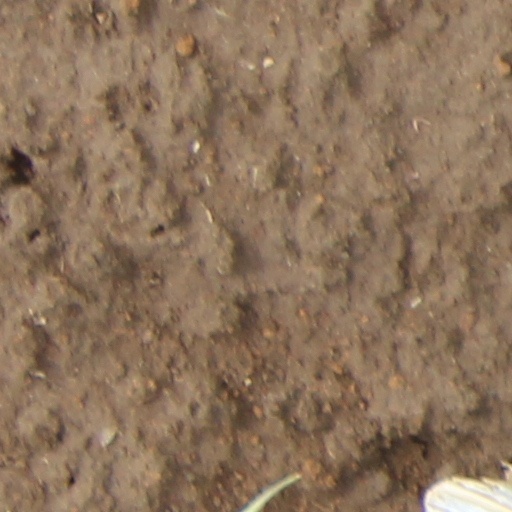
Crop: wheat